Vanguard II (video game)

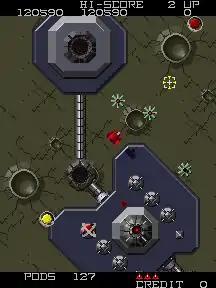
Gameplay screenshot

Unlike the forced scrolling format of the first game, "Vanguard II" takes place in top-down multi-directional scrolling stages. The ship can move in eight directions as it flies over a floating alien platform with the goal of destroying the power pods providing the station with energy. Aerial defenses must be shot down, while pods on the platform must be bombed with the aid of a crosshair. Once the players have destroyed enough pods they can bomb the core, which destroys the platform and ends the level.